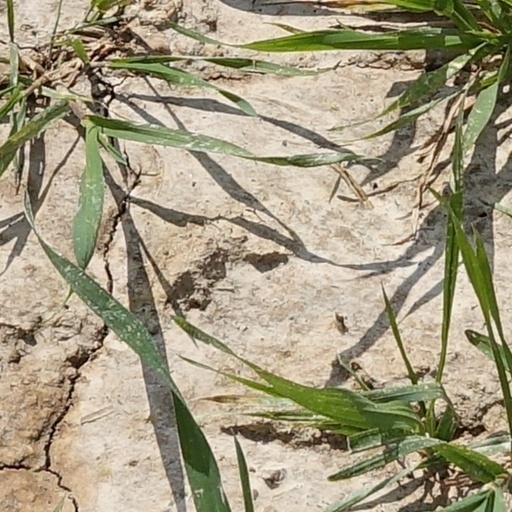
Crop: wheat